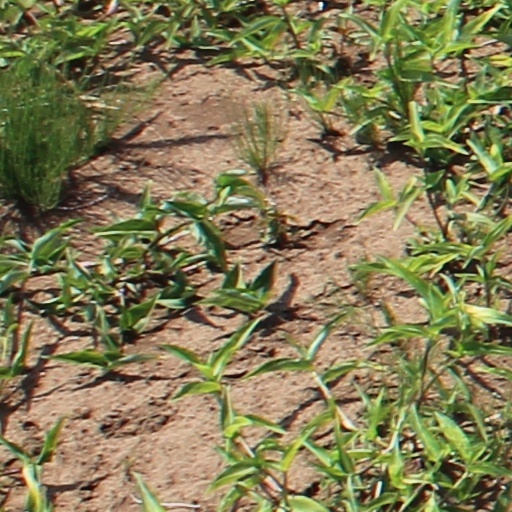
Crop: wheat